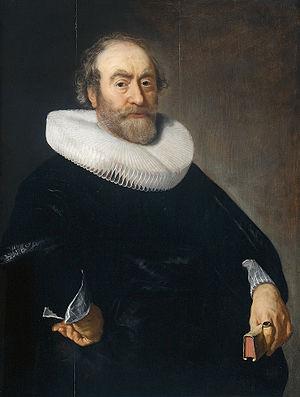
Les régents forment, aux XVIᵉ, XVIIᵉ et XVIIIᵉ siècles, l'aristocratie des Provinces-Unies. Ils dirigent les Provinces-Unies en siégeant aux États généraux et provinciaux, aux conseils municipaux des villes néerlandaises ainsi qu'à la tête de certaines organisations. Ils ne constituent pas formellement une classe héréditaire, bien qu'ils en soient une de facto. À partir de la fin du Moyen Âge, les villes néerlandaises sont dirigées par les riches familles de marchands qui, peu à peu, constituent un groupe fermé. Les classes inférieures des guildes et des schutterijen pouvaient initialement contrebalancer l'influence des régents mais l'administration des villes a pris au tournant des années 1650 un caractère oligarchique. Les familles de régents se réservent les fonctions administratives au moyen d'arrangements quasi-formels. Leur influence n'a été rabaissée qu'à la faveur de la révolte orangiste de 1747 qui rétablit le stathoudérat et de la révolution batave qui chasse les régents en 1785.
La Banque d’Amsterdam est une des premières banques de dépôt européennes. Créée en 1609 avec la garantie et l’accord des États de Hollande, c'est une banque publique placée sous le contrôle de la municipalité de la ville dotée du monopole du change. Entre 1609 et 1820, année de sa liquidation, la banque sera un des éléments qui feront d'Amsterdam une des premières places financières du monde avant de décliner face notamment à la montée de Londres. Si la banque d’Amsterdam influera sur l’évolution économique et sociale du pays et sa place en Europe, le déclin relatif des Provinces-Unies scellera également celui de la Wisselbank.